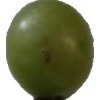
Label: grape